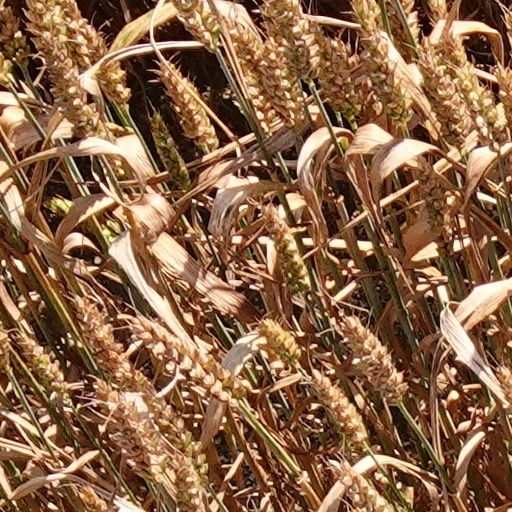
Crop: wheat